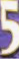
Number: 5